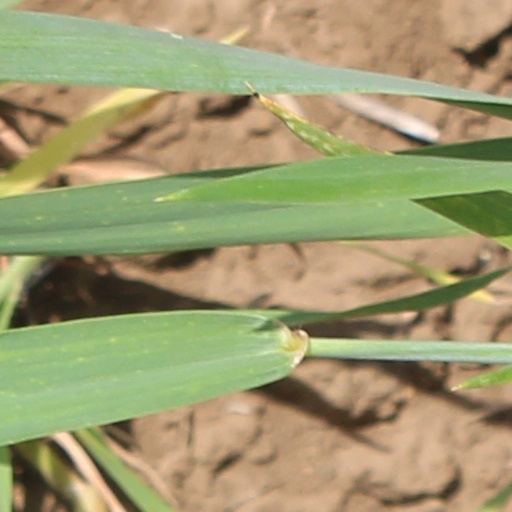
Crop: wheat